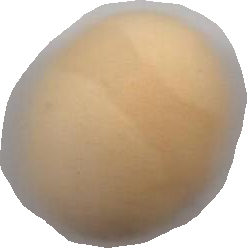
Variety: Dega